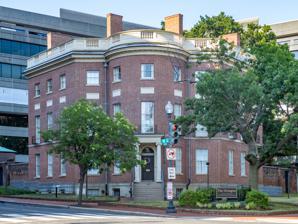
Building: The Octagon House
Country: United States of America
Year built: 1799
Historic house in Washington, D.C., United States For other buildings called Octagon House, see Octagon House (disambiguation) . United States historic place The Octagon House U.S. National Register of Historic Places U.S. National Historic Landmark The Octagon House in 2024 Show map of Central Washington, D.C. Show map of the District of Columbia Show map of the United States Location 1799 New York Avenue , Northwest , Washington, D.C. , U.S. Coordinates 38°53′46.68″N 77°2′29.40″W / 38.8963000°N 77.0415000°W / 38.8963000; -77.0415000 Built 1799 Architect William Thornton Architectural style Federal NRHP reference No. 66000863 Significant dates Added to NRHP October 15, 1966 Designated NHL December 19, 1960 The Octagon House , also known as the Colonel John Tayloe III House , is a house located at 1799 New York Avenue , Northwest in the Foggy Bottom neighborhood of Washington, D.C. It was built in 1799 for John Tayloe III , the wealthiest planter in the country, at the behest of his new family member George Washington , as his sister Sarah Tayloe married William Augustine Washington , son of Gen. Washington’s half brother Augustine Washington Jr. . In September 1814, after British forces burnt the White House during the War of 1812 , Tayloe, for six months, lent the Octagon House to United States president James Madison and first lady Dolley Madison to serve as the Executive Mansion. It is one of only five houses to serve as the presidential residence in the history of the United States of America, and one of only three, along with the White House and Blair House , that still stand. John Tayloe III was born at Mount Airy , which he later inherited. The colonial estate was built by his father, John Tayloe II , on the north bank of the Rappahannock River across from Tappahannock, Virginia . By this time, it was the centerpiece of a roughly 60,000 acre department of interdependent plantation farms known as the Mount Airy department, located approximately one hundred miles south of Washington, D.C., in Richmond County , Virginia . He was educated at Eton and Christ's College , Cambridge University in England , served in the Virginia state legislature, and ran unsuccessfully for Congress in 1800. John Tayloe III married Ann Ogle, daughter of Benjamin Ogle and granddaughter to Samuel Ogle of Ogle Hall in Annapolis, Maryland , in 1792 at her family's country home Belair Mansion . Ann was only a year younger than her husband. Tayloe was reputed to be the richest Virginian planter of his time, and built the house in Washington at the suggestion of George Washington on land purchased from Gustavus W. Scott or Benjamin Stoddert , first Secretary of the Navy . The Octagon was originally constructed to be a winter residence for the Tayloe family, but they lived in the house year-round from 1818 to 1855. The Octagon property originally included a number of outbuildings, including a smokehouse, laundry, stables, carriage house, slave quarters, and an ice house (the only surviving outbuilding). The Tayloes were involved in shipbuilding, horse breeding and racing, and owned several iron foundries—they were fairly diversified for a plantation family. The Tayloes enslaved hundreds of people, and had between 12 and 18 who worked at the Octagon. History A portrait of John Tayloe III by Gilbert Stuart , now housed at the Metropolitan Museum of Art in New York City Invoice dated March 27, 1802 and signed by James Hoban for Sunday's painting of the Octagon John Tayloe III depicted in a reproduction of Gilbert Stuart's original portrait by Thomas Sully John Tayloe III John and Anne ( Ogle ) Tayloe were considering Philadelphia as a place to build a town house, since Baltimore and Philadelphia were the nearest metropolitan centers to Mount Airy . George Washington , whose half-brother Augustine Washington Jr. 's son, Capt William Augustine Washington married Tayloe's sister, Sarah 'Sally' Tayloe, on May 11, 1799, found out and persuaded the Tayloes to build their house in the new capital city in an outlying section. The plan was to establish a node of development to stimulate fill-in growth. Col. Tayloe had been considering building his new home in Philadelphia under the expert hands of architect Benjamin Latrobe . Instead, he chose the primitive wilds of the new federal city and the architect William Thornton , the man who designed the new United States Capitol with the help of James Hoban , who was awarded the job of designing the White House. Tayloe went with the wishes of George Washington. On April 19, 1797, Tayloe paid $1,000 (~$22,685 in 2023) to Gustavus W. Scott for lot 8 in Square 170, at the corner of New York Avenue and 18th Street NW, as laid out in a plan of the city by Pierre Charles L'Enfant and surveyed by Andrew Ellicott . Scott was one of the first purchasers of lots in the newly platted capital. The lot was in open country west of the partly built President's House, about 1 mi. from Georgetown , and about .5 mi. northeast of Hamburgh, which was absorbed into the new city plan. During this time he established the Washington Jockey Club 's on a mile track which extended from the rear of what is now the site of Decatur House at H Street and Jackson Place, crossing 17th Street and Pennsylvania Avenue to 20th Street with Charles Carnan Ridgely , at the present site of the Eisenhower Executive Office Building . On April 19, 1799, Dr. William Thornton wrote to George Washington , "Mr. J. Tayloe, of Virginia, has contracted to build a house in the City near the President's Square of $13,000 value." Thoronton was a self-trained architect who had won the United States Capitol competition. His first problem was to plan a house that would fit the lot, the south side of which was cut away on the bias by the diagonal of New York Avenue. If the house were built to face either of the bordering streets, it would be at an ungainly angle in relation to the other street, and outbuildings and wells had to be fitted in also. He dealt with the problem by relating the house equally to both streets, which put the two walls at a 70 degree angle from each other. The house actually has six sides, but was called "The Octagon" by the Tayloes. It had closets on every floor, an innovative feature for its time. The house is well built of brick trimmed with Aquia Creek sandstone. The lot is triangular and fenced in by a high brick wall. The kitchen, stable and outhouses are built of brick and accommodated a large number of both servants and horses. The interior is elaborately finished, the doors of the first story being of mahogany. All the work in the circular vestibule coincides with the circumference of the tower, the doors, sash and glass being made on the circle. The parlor mantle is made of a fine cement composition painted white. The remains of gold leaf show in some of the relieved portions. Leading into the back hall and dining-room are two secret doors in which the washboards and chairboards run across the door, being ingeniously cut some distance from the actual door, no key holes, hinges or openings showing on the blind side. The knobs and shutter-buttons are of brass and evidently of a special pattern. The Tayloes had 15 children, 13 of whom survived to adulthood (2 died in infancy: Anne, born and died in 1800, and Lloyd, born 1815, died 1816). The children were all born between 1793 and 1815. The oldest son, John Tayloe IV, served in the US Navy during the War of 1812 aboard the USS Constitution . His early death in 1824 was possibly connected to wounds received during the war. His parents provided for his wife and child after his death. Edward Thornton Tayloe , George Plater Tayloe and Henry Augustine Tayloe were all born at the Octagon. The War of 1812 and temporary presidential residence John Tayloe III was a Federalist, and not terribly supportive of President James Madison and the war with England that began in 1812, but he was active in the Virginia militia and commanded a regiment of DC cavalry. When British forces marched into Washington in August 1814, there was a French Flag flying outside the Octagon. Ann Ogle Tayloe had offered the house to the French consul, in the hopes of sparing the house from being burnt , who was occupying the house when the British arrived in the city. The house probably would have been spared even if it hadn't been effectively a "diplomatic residence", since the British were under strict orders not to damage private property. When First Lady Dolley Madison fled the city as the British approached, she sent her pet parrot to the French consulate at the Octagon for safekeeping. President James Madison and his wife, Dolley moved into the Octagon on September 8, 1814, after the burning of the White House by British forces. President Madison ratified the Treaty of Ghent , which ended the War of 1812 , in the upstairs study at the Octagon on February 17, 1815. Dolley was also known to throw parties on Wednesday nights known as 'squeezes' while in the Octagon. The Tayloes received $500 in rent for the Madisons' 6-month residency at the Octagon. 1815–1960s St. John's Episcopal Church, Lafayette Square , where John Tayloe III served as organizer, trustee, and vestryman While a resident of Washington, Tayloe helped found and organize St. John's Episcopal Church, Lafayette Square in 1814, served as a trustee in 1816 during its construction and upon completion served on the vestry and donated to the parish a communion service of silver, which Bishop William Meade , in his work on the old Churches of Virginia, says had been purchased by Col. Tayloe at a sale of the effects of the Lunenburg Parish Church in Richmond County, VA., to prevent its desecration for secular use. Killian K. Van Rensselaer , American lawyer and Federalist politician who served in the United States Congress as a Representative from the state of New York dined at The Octagon House. "Another invitation recalls one of General Washington 's closest friends, whom he persuaded to become a resident of Washington in its infancy, and who built the spacious mansion on the corner of New York Ave and Eighteenth Street, which is one of the surviving relics of the primitive city, not having been destroyed by the British in 1814 - Col. Tayloe: "Mr. Tayloe requests the favor of Mr. Van Rensselaer to dine with him on Sat next at 4 o'clock. The favour of an answer is requested. Wed 9th feb."" John Tayloe III died in 1828 while staying at the Octagon. Ann Ogle Tayloe lived in the Octagon until her death in 1855. Both John and Ann were buried at Mount Airy . After Ann's death, the Tayloe children began renting out the house. It was rented to a girls' school in the 1860s, and the Federal government in the 1870s, when it served as office space for the Hydrographic Office of the U.S. Navy. By the 1880s, the house was occupied by 10 families, probably one living in each room, tenement-apartment-style. The residents were probably mostly workers in the factories that populated Foggy Bottom. In 1898, the American Institute of Architects (AIA) selected the Octagon to be their new national headquarters. They rented the building for 4 years, and then purchased it outright in 1902. The Octagon would continue to serve as AIA's headquarters until the construction of the current headquarters building in the 1960s. Museum The Octagon opened as a museum in 1970. The museum was restored to its 1817–18 era appearance in the early 1990s. The wall colors and room configurations seen today are representative of that time period. The museum was administered by the American Architectural Foundation from 1970 to 2012, though the museum was closed from 2007 through 2013. The museum is administered by the American Institute of Architects Foundation , and offers self-guided tours, permanent and changing exhibitions, public programming, and guided tours by appointment. It was declared a National Historic Landmark in 1960. The museum is currently owned and operated by the Architects Foundation and is open to the public Friday and Saturday 11am-4pm. The space hosts various public programs, educational tours, rotating exhibits, and special events. Architectural details The three-story brick house, adapted to an irregular-shaped lot, displays a dramatic break with the traditional, late Georgian and early Federal house planning that preceded it. The Octagon achieves a zenith in Federal architecture in the United States, through a plan which combines a circle, two rectangles, and a triangle, and through the elegance and restraint of the interior and exterior decoration. The Coade stone , stoves, other decorative elements, and furniture were imported from England. The construction materials, such as bricks, timber , iron, and Aquia Creek sandstone were all manufactured locally. The reason behind the naming of the six-sided building as the Octagon is unknown. Though the main room is a circle, one possibility is that it resembled octagonal rooms common in England, which were also circles but called octagon salons because they were constructed of eight walls and then plastered heavily in the corners to make a circle. Another explanation is that the eight angles formed by the odd shape of the six walls are an old definition of an octagon. Alleged haunting The Octagon is supposedly one of the most haunted buildings in D.C. The Octagon's oval curved stairway Angled service stairway The Octagon House is purported to be one of the most haunted homes in Washington, D.C. Apparitions and the presence of otherworldly forces have reportedly been seen and felt in many places at The Octagon, including on the spiral staircase, the second floor landing, the third floor landing, the third floor bedroom, and the garden area in the rear. Among the eyewitnesses have been members of the public, curators, and other employees hired by the museum. There are many variations of ghost stories that feature the Octagon House in Washington, D.C. As one of the oldest buildings in the city, it lends itself nicely as a setting for historical, spooky, and macabre tales. The stories recorded here are merely a presentation of a few of the reported experiences and legends that have evolved over the past 200 years, and should not be taken as historical fact. Bells The oldest of the Octagon's ghost legends is that of the mysterious ringing of the servant's call bells, just one of the legends linked to the African American slaves who once lived there. When the house held bells to summon servants, the spirits of the dead slaves would announce their presence by ringing these bells loudly. The ghostly bell ringing is believed to have first occurred in the mid-1800s. Virginia Tayloe Lewis, a granddaughter of John Tayloe III, grew up in the house and recorded this family memory in an unpublished manuscript: "The bells rang for a long time after my Grandfather Tayloe's death, and every one said that the house was haunted; the wires were cut and still they rang… Our dining room servant would come upstairs to ask if anyone rang the bell, and no one had." An account by Marian Gouverneur, wife of Samuel Laurence Gouverneur Jr., the first American consul in Foo Chow in China , said that the General George D. Ramsay , Chief of Ordnance for the United States Army and commander of the Washington Arsenal in Washington, D.C., and his experience with the bells: "I have been told by the daughters of General George D. Ramsay that upon one occasion their father was requested by Colonel John Tayloe...to remain at the Octagon overnight, when we was obliged to be absent, as a protection to his daughters… While the members of the family were at the evening meal, the bells in the house began to ring violently. General Ramsay immediately arose from the table to investigate, but failed to unravel the mystery. The butler, in a state of great alarm, rushed into the dining-room and declared that it was the work of an unseen hand. As they continued to ring, General Ramsay held the rope which controlled the bells, but, it is said, they were not silenced." By 1874 the bell legend was well established. Mary Clemmer Ames wrote about it: "It is an authenticated fact, that every night at the same hour, all the bells would ring at once. One gentleman, dining with Colonel Tayloe, when this mysterious ringing began, being an unbeliever in mysteries, and a very powerful man, jumped up and caught the bell wires in his hand, but only to be lifted bodily from the floor, while he was unsuccessful in stopping the ringing. Some declare that it was discovered, after a time, that rats were the ghosts who rung the bells; others, that the cause was never discovered, and that finally the family, to secure peace, were compelled to take the bells down and hang them in different fashion. Among other remedies, had been previously tried that of exorcism, but the prayers of the priest who had been summoned availed nought." The servants' bells are no longer in the house and there are no reports of their continuing to ring today. Dolley Madison There are a number of ghostly legends at the Octagon that deal with its early history as a gathering place for the elite of Washington, D.C. Dolley Madison is prominent in these legends because she was well known as a hostess during the first quarter of the 19th century. She is a very popular ghost in Washington, D.C., and is said to haunt several buildings around town. Dolley and James Madison resided in the Octagon House from September 1814 through March 1815, after the White House was burned by the British . According to the legends, ghostly receptions are held by Dolley Madison, who is supposedly most often seen in the front hall and drawing room, and the smell of lilacs is noticeable whenever her ghost is present. Colonel Tayloe's daughters By far the most intricate and popular of the legends connected with the Octagon is that of the deaths of the Tayloes' daughters. Variations of the legend are so well developed and circulated, that visitors to the house are often thoroughly convinced that they are based on fact. In reality, there is no documentation to support any of them. The legend, which made its first appearance in a 1908 article run by the Minneapolis Tribune, has appeared on TV shows, and in numerous ghost books, and usually follows a story-line similar to this: Two of Colonel Tayloe's daughters are said to haunt The Octagon. The first allegedly died before the War of 1812. Colonel Tayloe and his daughter quarreled on the second floor landing over the girl's relationship with a British officer stationed in the city. When the daughter turned in anger to go down the stairs, she fell down the stairs (or over the railing; stories differ) and died. Her specter is allegedly seen crumpled at the bottom of the steps or on the stairs near the second floor landing, and sometimes exhibits itself as the light of a candle moving up the staircase. The other death, stories claim, occurred in 1817 or shortly thereafter. Another of Colonel Tayloe's daughters eloped with a young man, incurring her father's wrath. When she returned home to reconcile with her father, they argued on the third-floor landing. This daughter, too, fell to her death down the stairs (or over the railing), and her shade is alleged to haunt the third floor landing and stairs between the second and third floors. There is no historical evidence to support these stories. Nothing about the ghosts of the daughters appears before 1908, and none of the Tayloes' daughters died in the Octagon. Of the Tayloes' seven daughters, only three died before the age of 30. Of those, one died in 1800 at the age of one month (Ann Tayloe) and never lived in the Octagon. Rebecca Plater Tayloe died in 1815 at the age of 18, but at that time the Octagon was being rented by President Madison, and the Tayloe family was staying at their Mount Airy Plantation in Richmond County, VA. Sources state that the Tayloe family was "grief stricken by the loss through illness of their eighteen year old daughter Rebecca Plater while at Mount Airy". The next youngest of their surviving daughters to die was Elizabeth Mary Tayloe, who died in 1832 at the age of 26. She died in Washington, D.C., but not at the Octagon House. At the time of her death her father had been dead for four years and she had been married to her husband, Robert Wormeley Carter II, for some time. The four remaining daughters all died over the age of 38. For a complete list of the births and deaths of the Tayloe children, see the John Tayloe III page. Other reports of ghostly activity The Octagon was firmly established as a haunted house by 1888, when, it is reported, twelve men decided to spend a night in the house in order to expel the ghosts or prove the legends wrong. A first-hand account was printed in a local newspaper, and this was subsequently quoted or paraphrased in articles printed in 1892, 1934, 1941, 1950, and 1969.  "The hours wore quietly on. The party were dispersed from garret to cellar. At the hour of midnight, as I and two others were crossing the threshold of a room on the second floor, three feminine shrieks rose from the center of the room. Aghast we stood. From all quarters the party rushed… Too brave to desert, yet cowards at heart, we watched the gray light of morning dawn, and each man of us thanked God his night among ghosts was past. After those screams our band was closely knit together… collectively we listened through the waning hours of night to the clanking of sabers and tramping of footfalls." Museum superintendent Alric H. Clay claimed that in the 1960s spirits would often turn on the lights and open The Octagon's doors late at night. In the late 1940s, a doctor who had made a house call to the Octagon had a strange encounter on the stairway. Caretaker James Cyprus had summoned the physician for his ailing wife. The doctor was preparing to leave when he mustered up enough courage to ask Cyprus if there was a costume party going on that evening. When Cyprus told him that there wasn't, the doctor looked perplexed and told him of encountering a man on the stairs just a few moments before who had been dressed in a military uniform of the early 1800s. A gambler shot to death in the home's third-floor bedroom in the late 19th century has been reportedly seen in the room in which he died. A 1912 newspaper article related the story of a man who had stayed for a month in a room in the Octagon which he claimed was visited nightly by the spirit of a man who was killed over a card game held in the room. There are numerous reports of occurrences in the Octagon that were supposedly caused by the household ghosts. The sound of rustling silk is said to be heard on the main staircase, the hanging lamp in the main hallway allegedly swings by itself, there is a spot at the foot of the main staircase that some people feel they are forced to avoid, and one curator is reported to have found the "tiptoeing tracks of human feet in the undisturbed dust of the top floor landing". See also Benjamin Ogle Tayloe House , the Tayloe mansion built on Lafayette Square Benjamin Ogle Tayloe , buildier of said house on Lafayette Square List of National Historic Landmarks in the District of Columbia List of octagon houses List of octagonal buildings and structures in the United States List of the oldest buildings in Washington, D.C. Mount Airy, Richmond County, Virginia John Tayloe III William Thornton Architecture of Washington, D.C. References